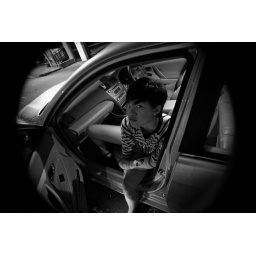
Girl in a car door